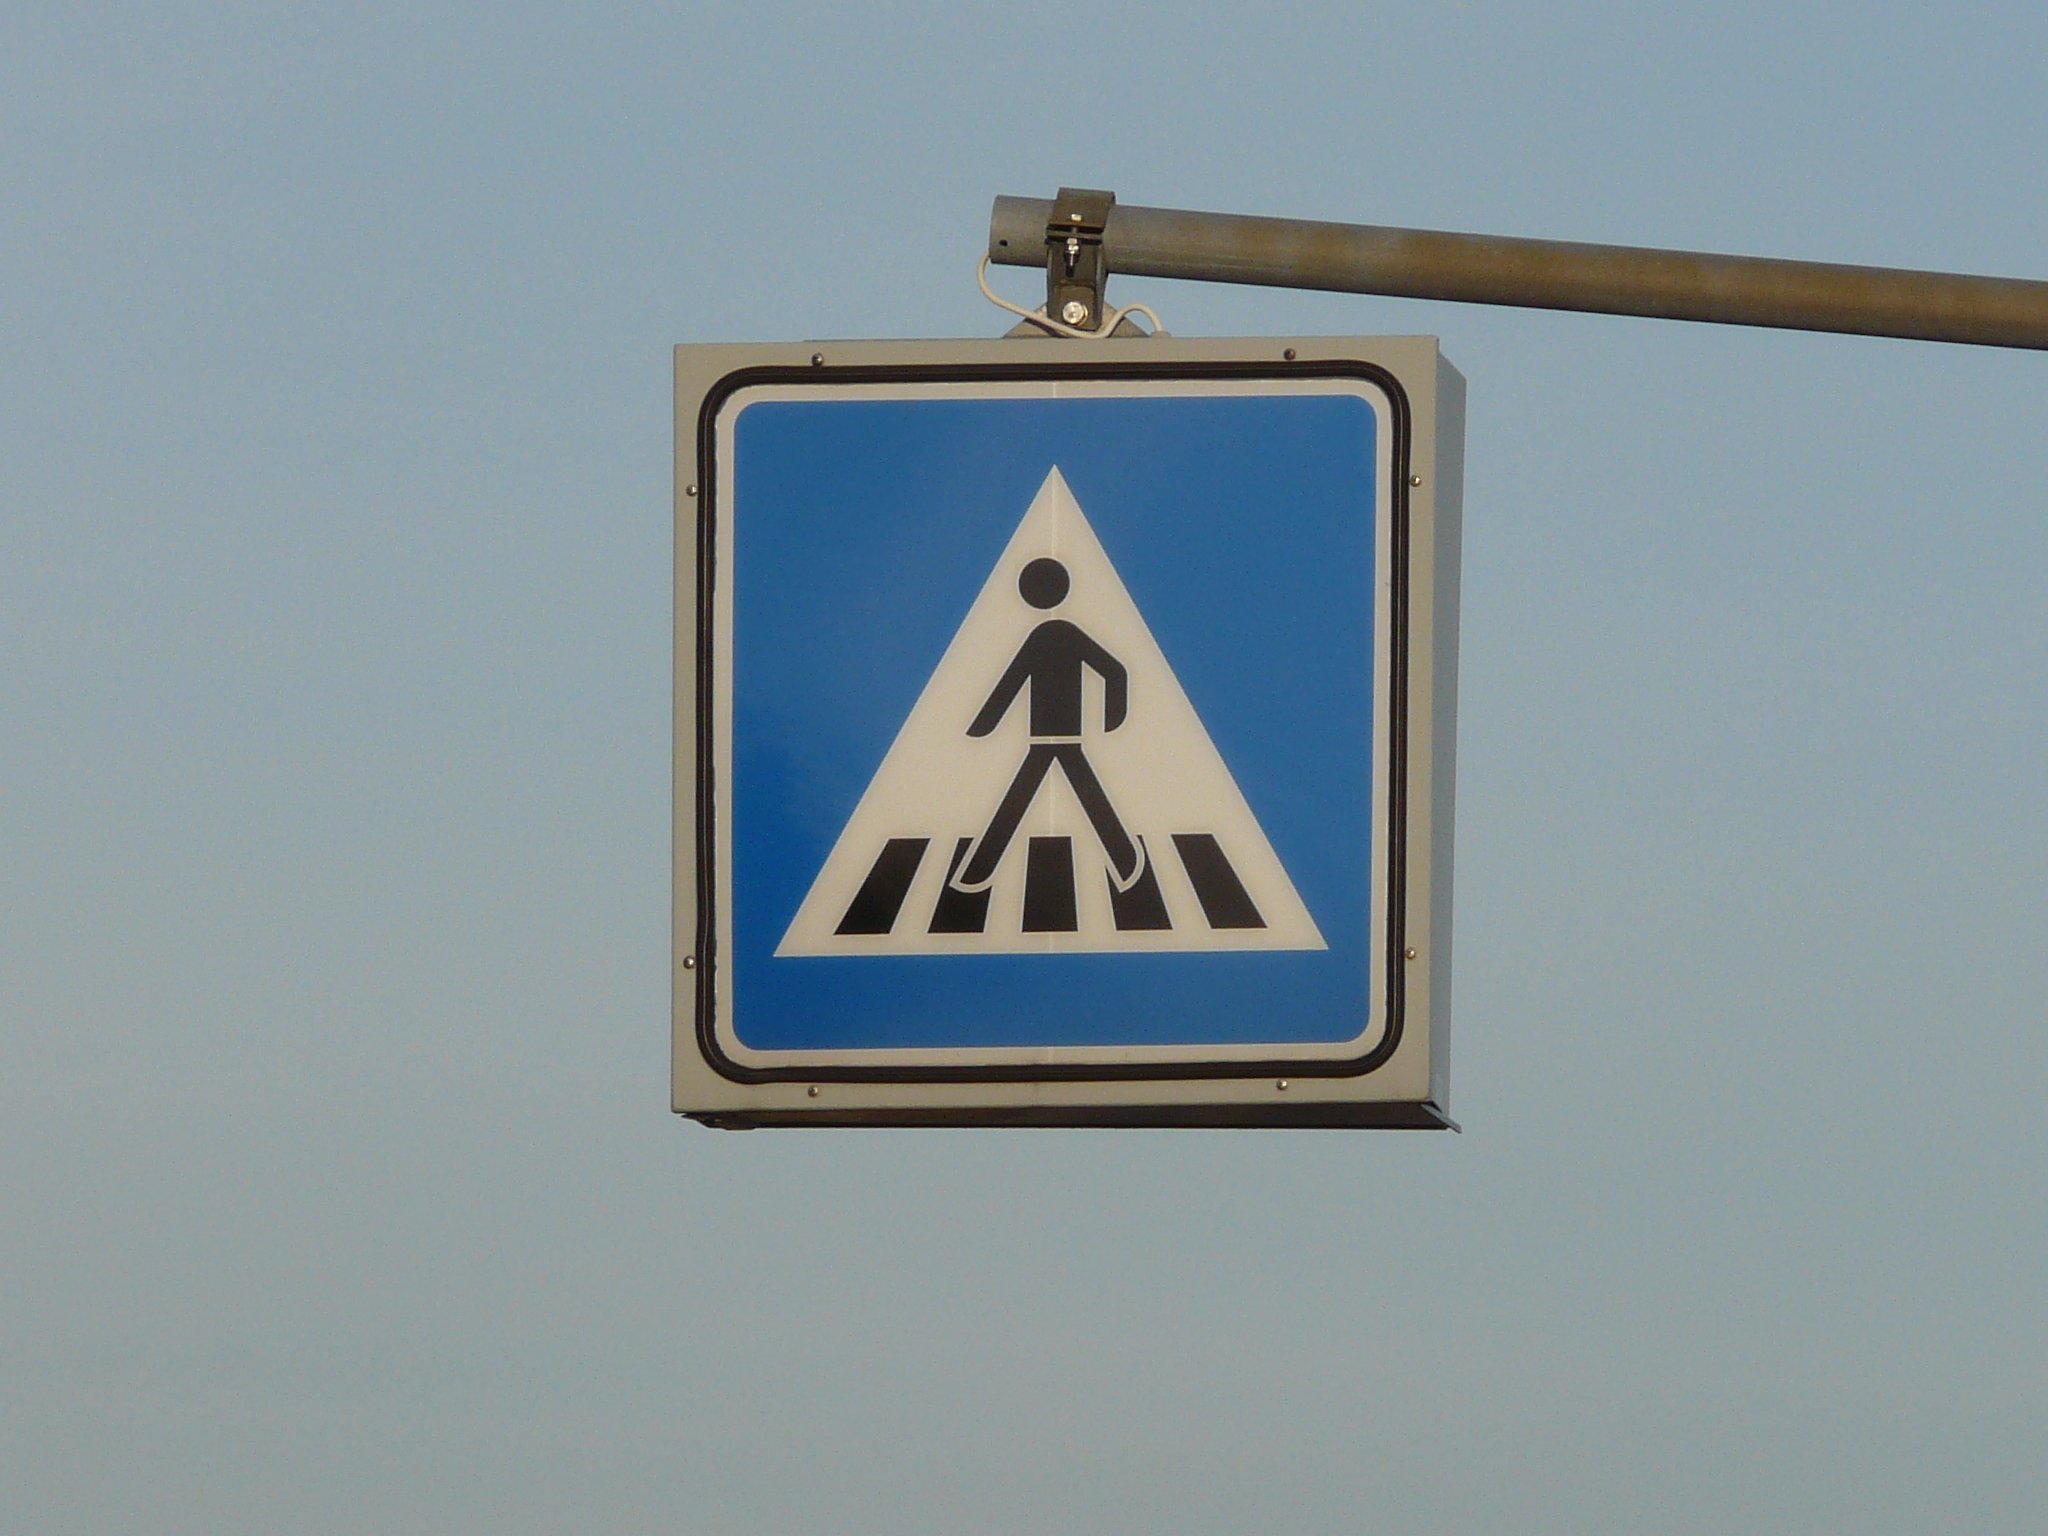
road, traffic, number, sign, symbol, blue, street sign, signage, road sign, brand, shield, zebra crossing, traffic sign, pedestrian crossing, vehicle registration plate